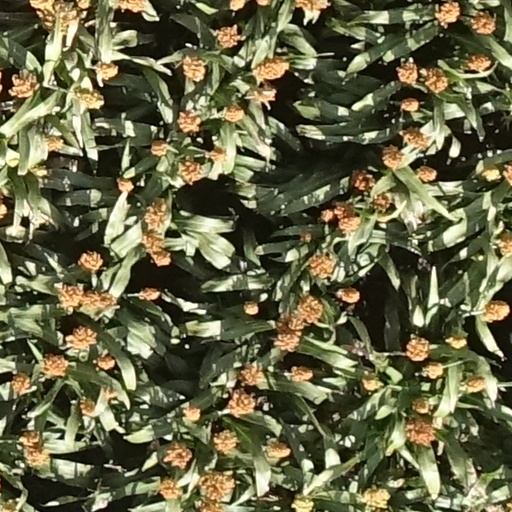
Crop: sorghum